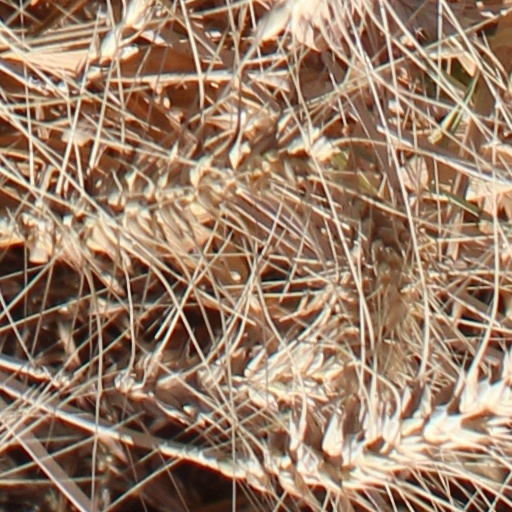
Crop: wheat